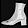
Label: Ankle boot